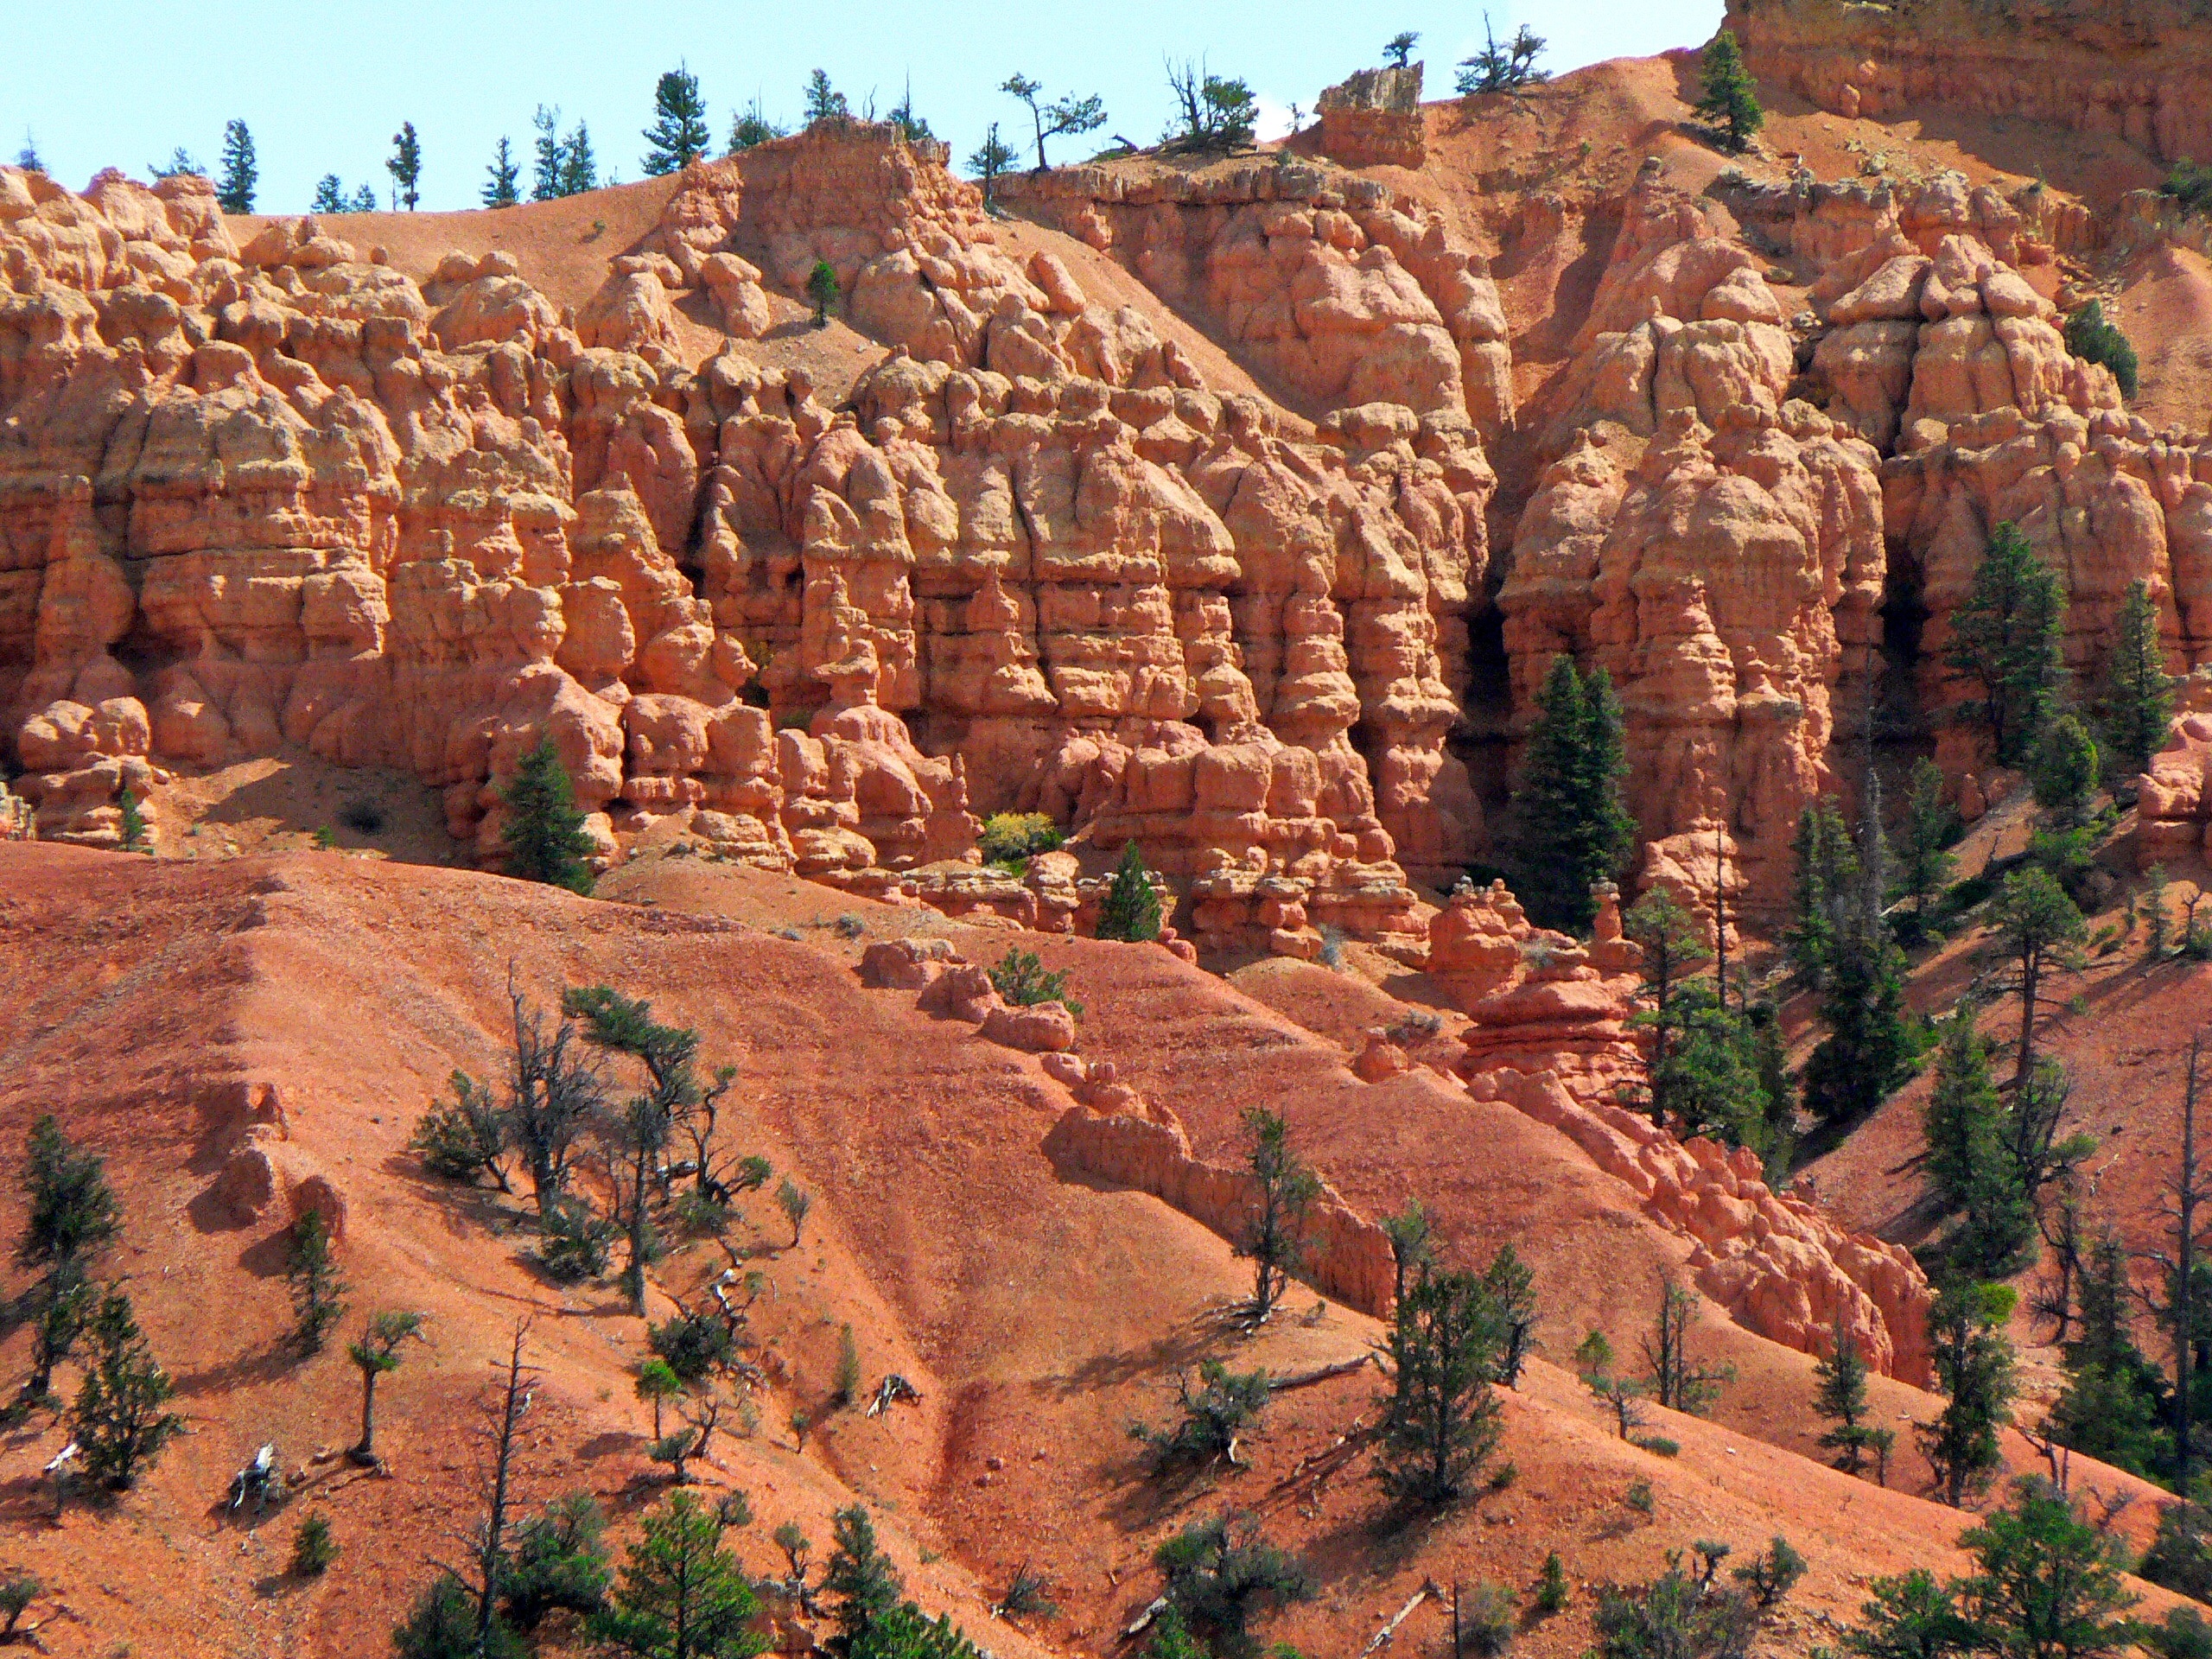
landscape, rock, valley, formation, arch, park, usa, america, canyon, terrain, national park, geology, badlands, plateau, bryce canyon, wadi, landform, historic site, ancient history, geographical feature